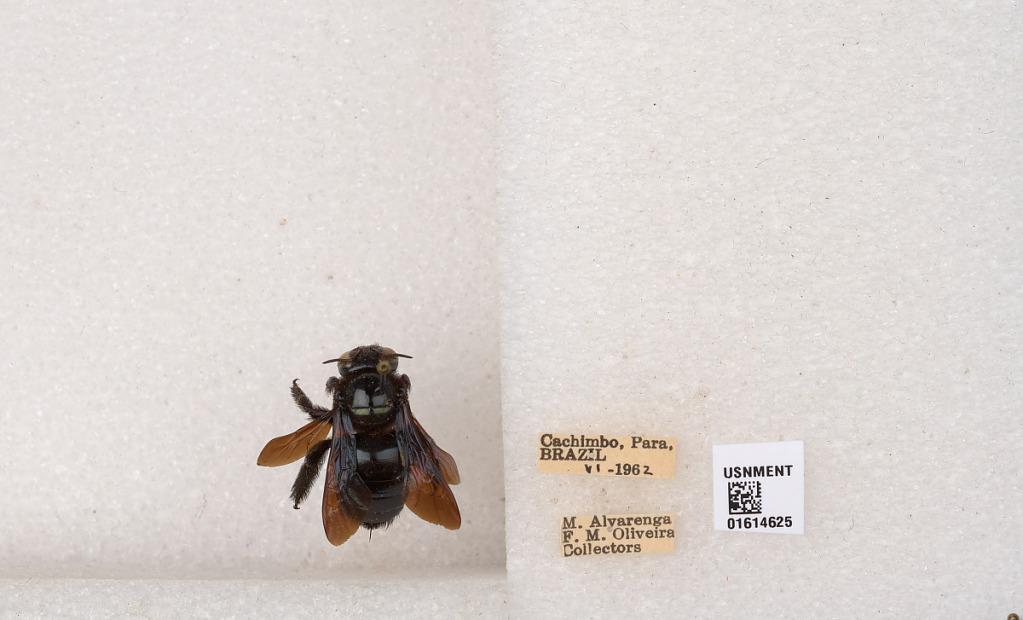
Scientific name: Xylocopa (Schonnherria) macrops Lepeletier
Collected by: M. Alvarenga & F. Oliveira
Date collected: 1962-6-1
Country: Brazil
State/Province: Para
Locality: Cachimbo